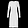
Label: Dress